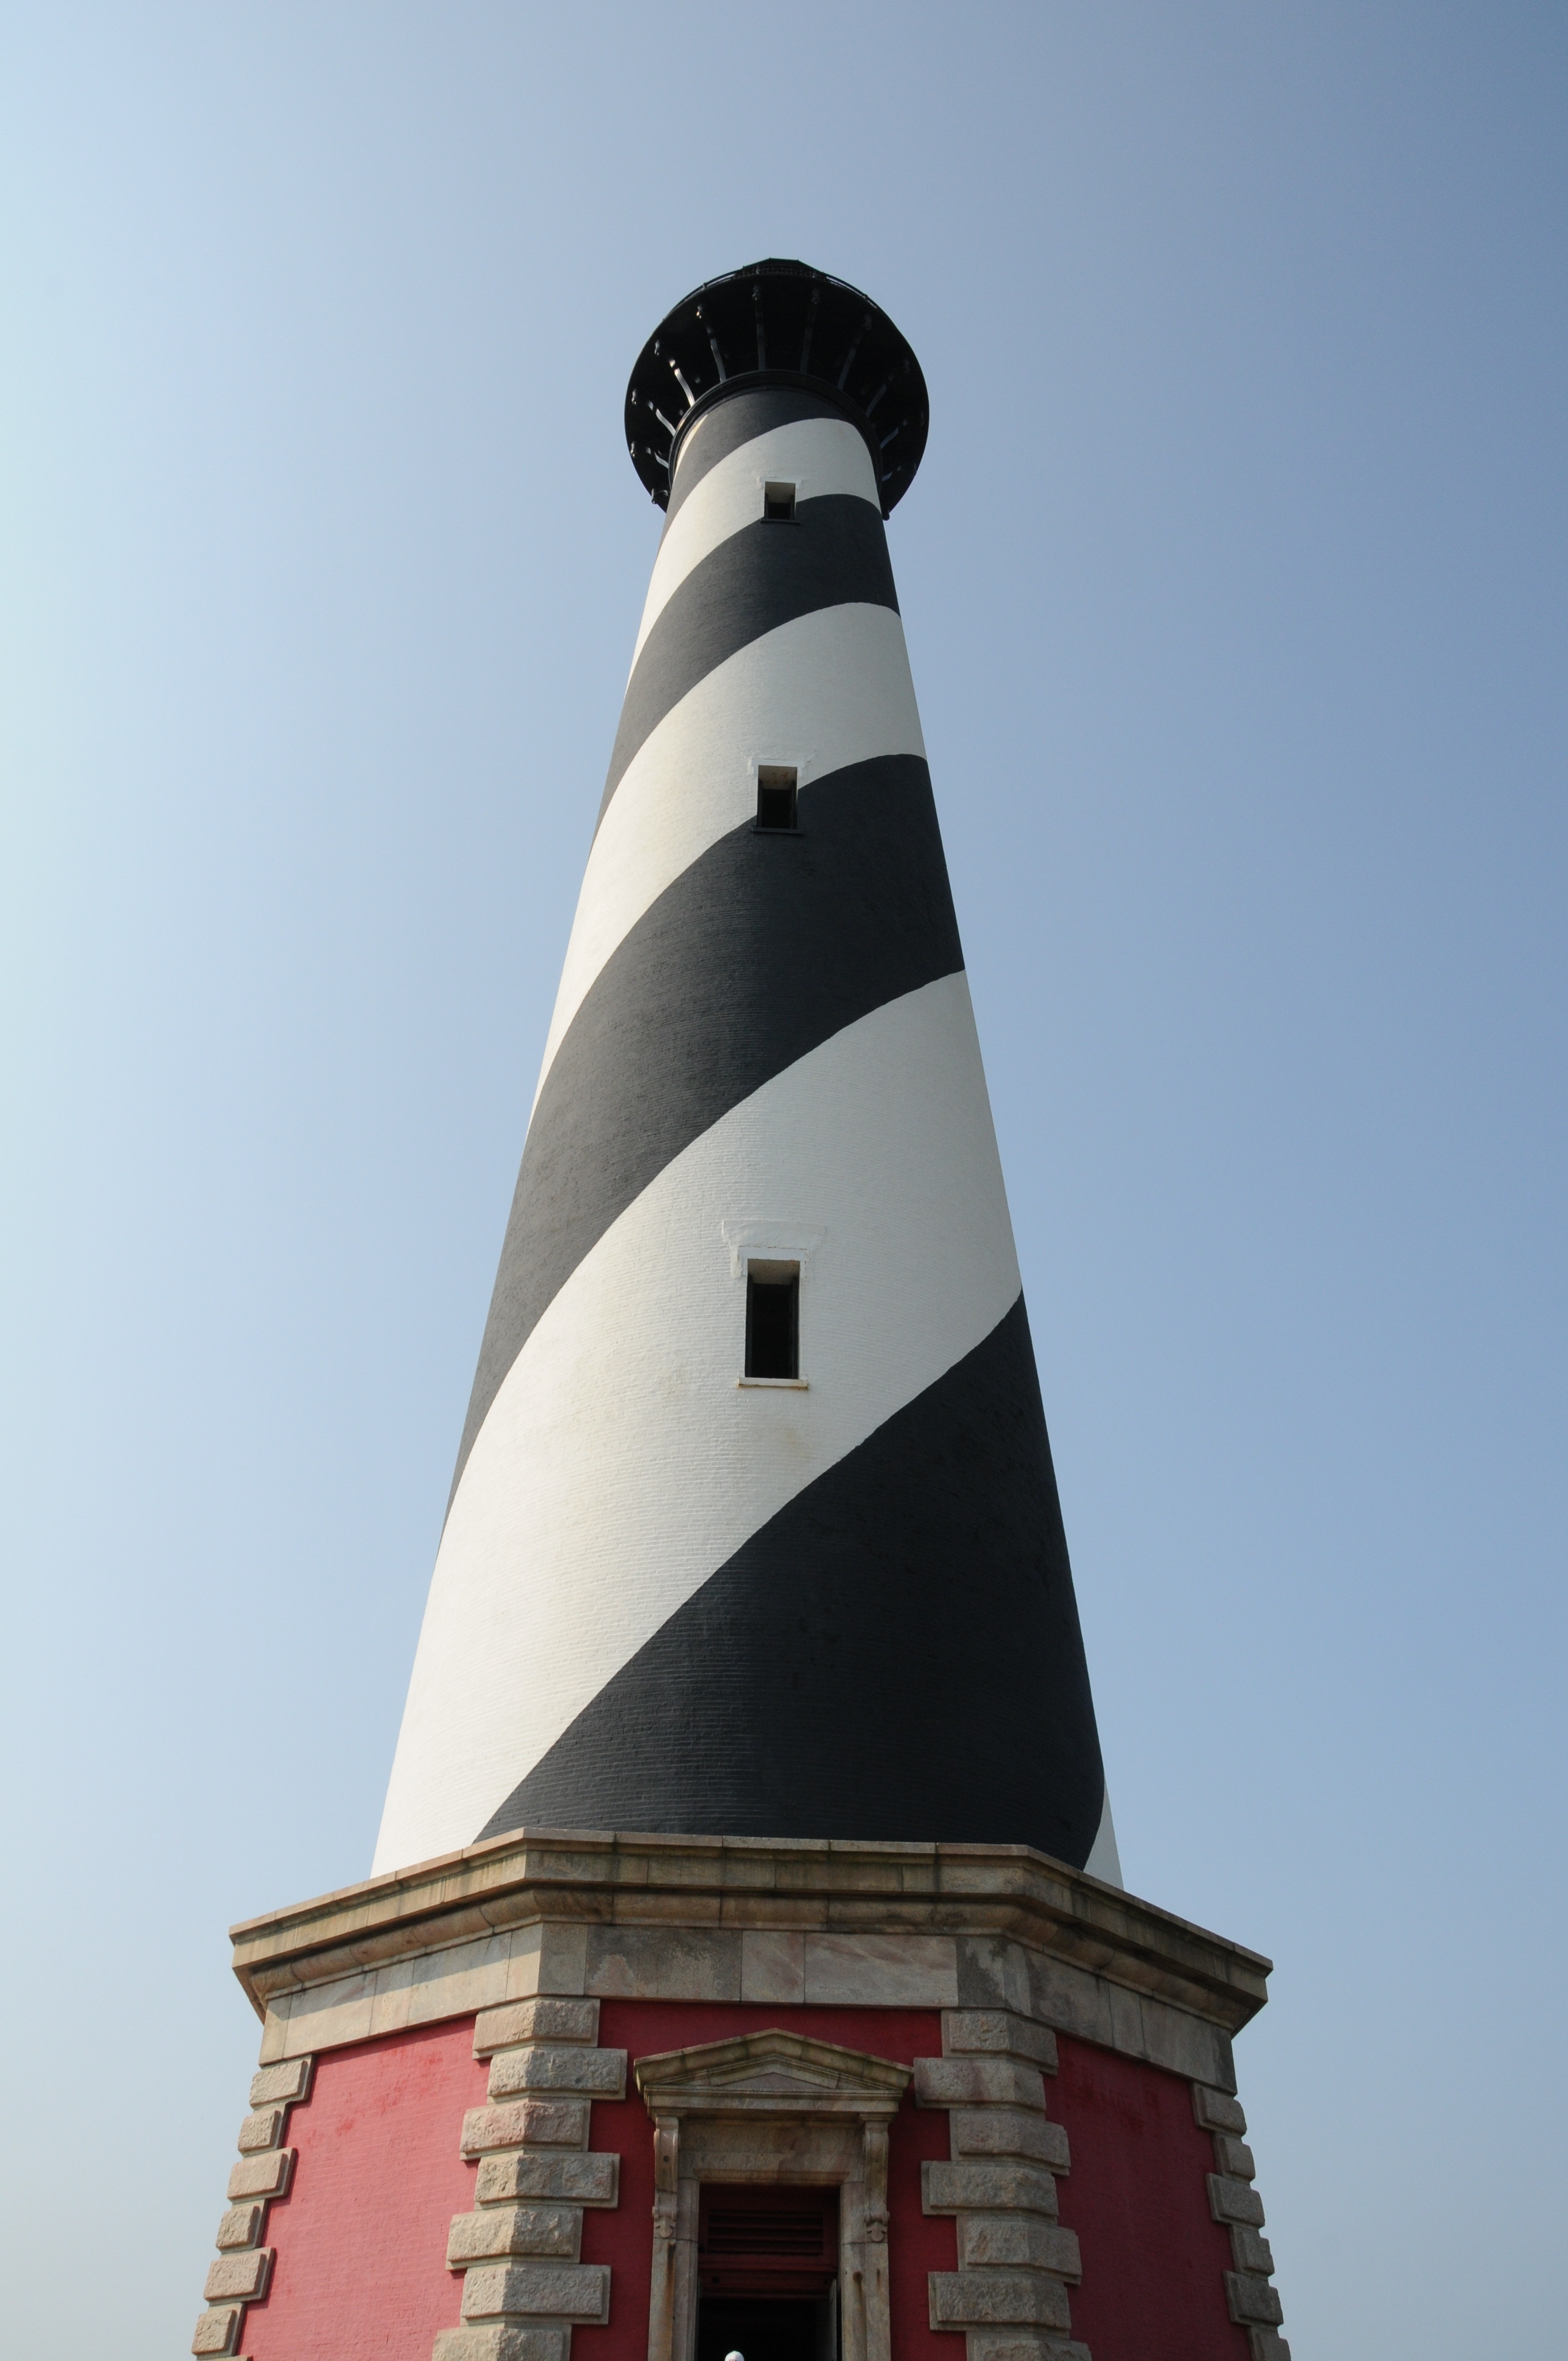
lighthouse, tower, steeple, control tower, east coast, outer banks, north caroline